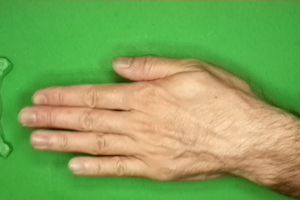
Label: paper